Tambun

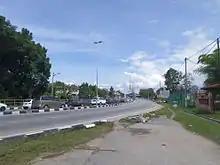
Tambun

Tambun (Jawi: تمبون) is a town and a suburb of Ipoh in Perak, Malaysia. The Lost World of Tambun, a waterpark, is located there, as is the prehistoric Tambun rock art.